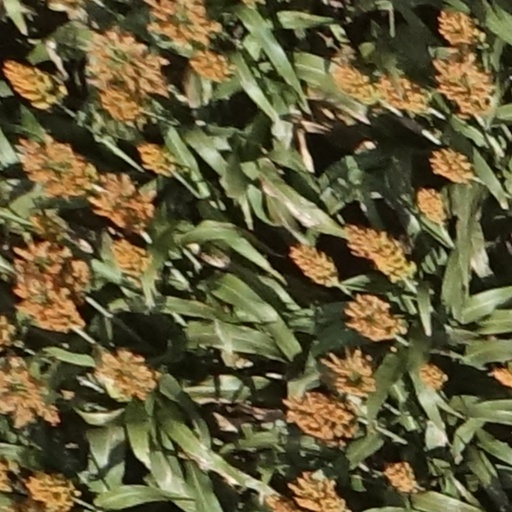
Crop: sorghum